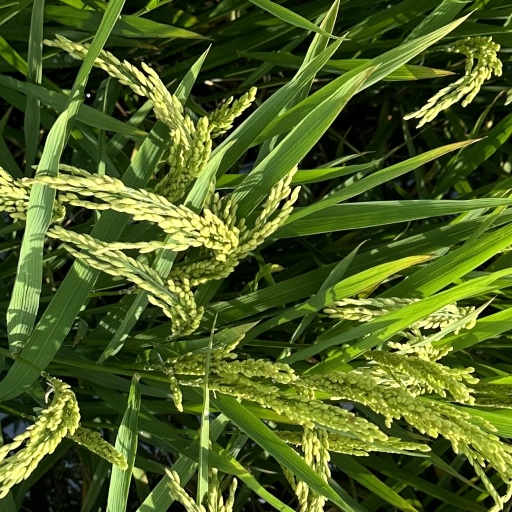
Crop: rice